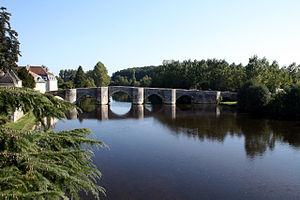
Saint-Savin-sur-Gartempe, communément appelée Saint-Savin est une commune du Centre-Ouest de la France, située dans le département de la Vienne, en région Nouvelle-Aquitaine.